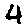
Label: 4